Kristian Zahrtmann

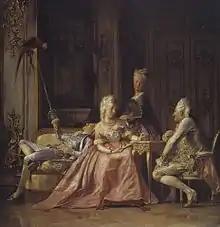
A 19th-century oil recreating the frivolous court of Christian VII by Kristian Zahrtmann at the Saatchi Gallery

In 1873 he won another Neuhausen Prize for "Sigbrit gennemgår toldregnskaberne med Christian II" ("Sigbrit Reviews Tax Accounts with Christian II"), and exhibited a preparatory painting for "Job og hans Venner" ("Job and His Friends"), which won him the Academy's gold medallion. The final painting of "Job and His Friends" is considered one of his masterpieces and won him the Academy's gold medallion in 1887.